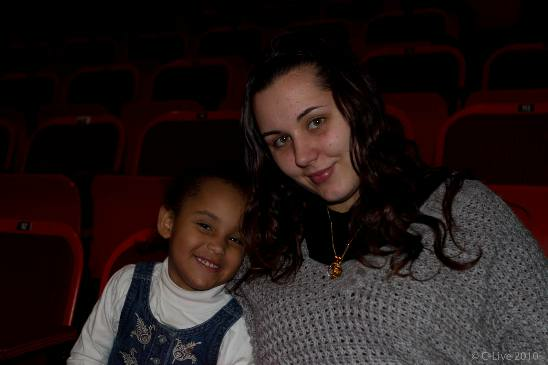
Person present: Yes